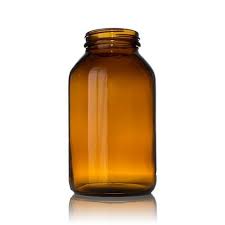
Waste category: glass